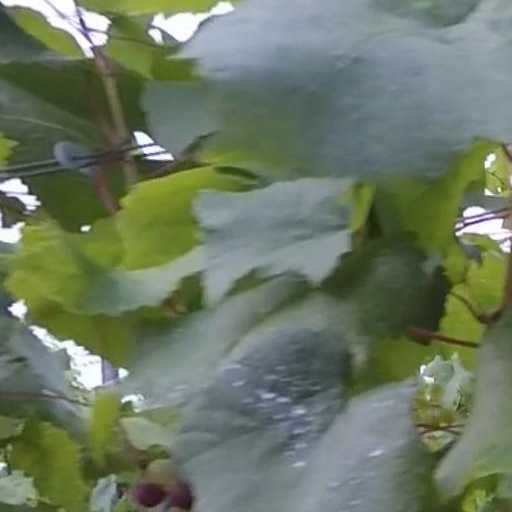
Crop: grape